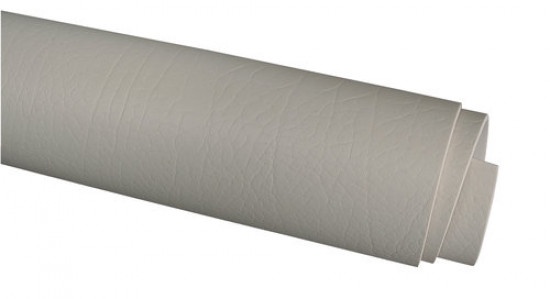
Indretningsmateriale Beige 3mm 10m x 140cm rulle
Vægbeklædning der består af en ekspanderet PVC-skum. Formbar i alle retninger. Let at lægge rundt om skarpe hjørner. Flammesikkert. UVA-behandlet og rådbehandlet. Passende lim CascoFlex 3442. Bredde: 1,4 m Farve: Beige Tykkelse: 3 mm Længde: 10,0 m
Brand: Palby Marine
Category: Vehicles & Parts > Vehicle Parts & Accessories > Motor Vehicle Parts > Motor Vehicle Carpet & Upholstery > Upholstery Fabric